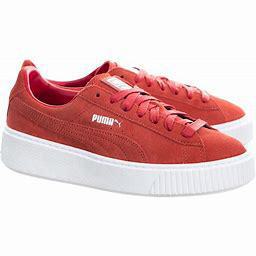
Brand: Puma
Model: Suede Platform